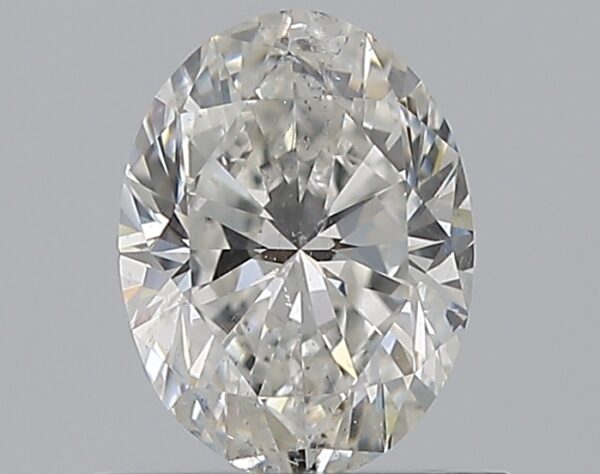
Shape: oval
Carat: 0.75
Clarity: SI2
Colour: G
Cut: VG
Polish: EX
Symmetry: EX
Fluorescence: N
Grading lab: GIA
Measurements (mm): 6.73 x 5.05 x 3.31